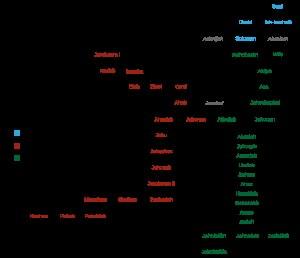
Liste des rois qui, selon la Bible, auraient régné sur le royaume d'Israël.